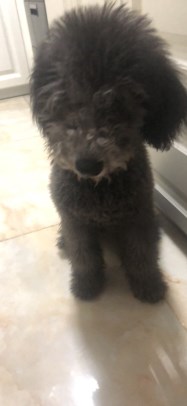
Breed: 2925-n000114-toy_poodle